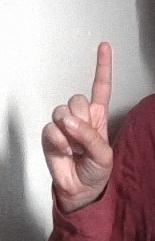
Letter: bb